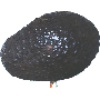
Label: Avocado ripe 1